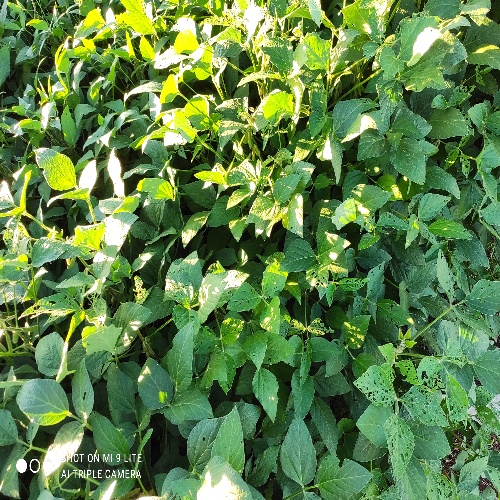
Label: Caterpillar